Liturgy (ancient Greece)

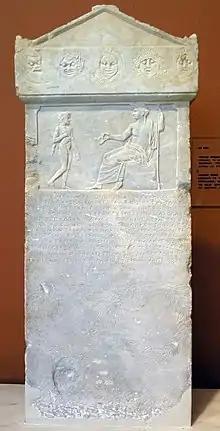
Honorific decree of the "deme" of Aixone, commemorating the "choregoi" Auteas and Philoxenides 312/313 BC. Epigraphical Museum of Athens.

The liturgy (leitourgia, from λαός / Laos, "the people" and the root / ergon, "work" ) was in ancient Greece a public service established by the city-state whereby its richest members (whether citizens or resident aliens), more or less voluntarily, financed the State with their personal wealth. It took its legitimacy from the idea that "personal wealth is possessed only through delegation from the city". The liturgical system dates back to the early days of Athenian democracy, and included the constitutional duty of trierarchy, which gradually fell into disuse by the end of the 4th century BC, eclipsed by the development of euergetism in the Hellenistic period. However, a similar system was in force during the Roman empire.